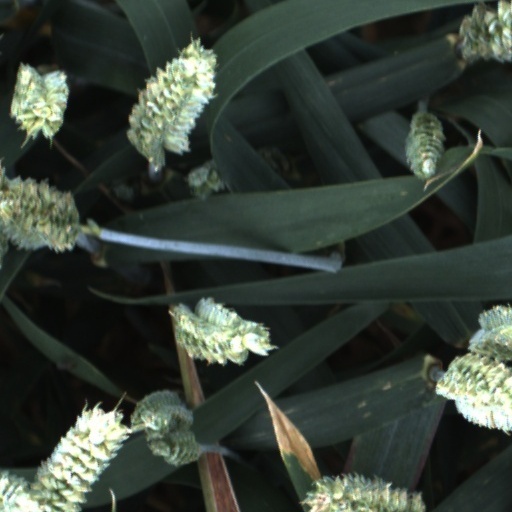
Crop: wheat